John Burgwin

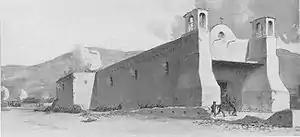
The Battle of Taos in 1847, depicting the death of Captain John H. K. Burgwin (far right) during the siege of Pueblo de Taos.

John Henry King Burgwin (July 1, 1810 - February 7, 1847), was a US Army officer and 1830 graduate of West Point.